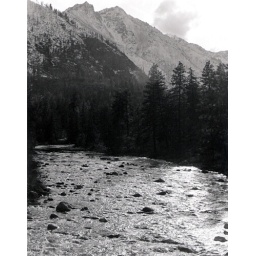
the mountains and river in leavenworth